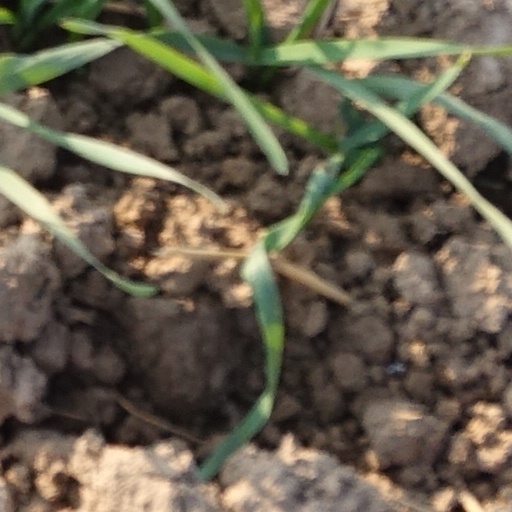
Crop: wheat